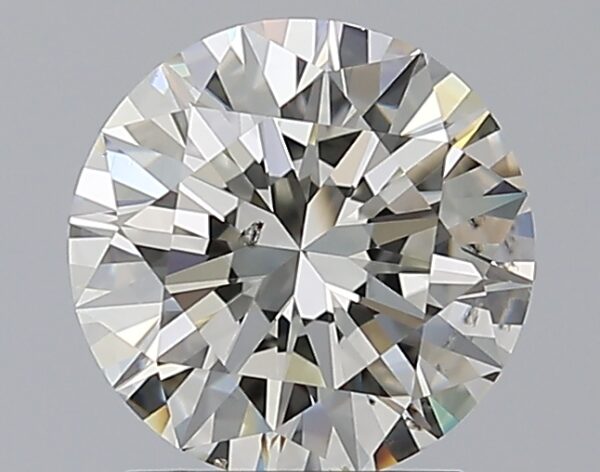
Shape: round
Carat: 2
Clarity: SI1
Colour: K
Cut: EX
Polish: EX
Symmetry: EX
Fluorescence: N
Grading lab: GIA
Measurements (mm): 8.05 x 8.11 x 4.96